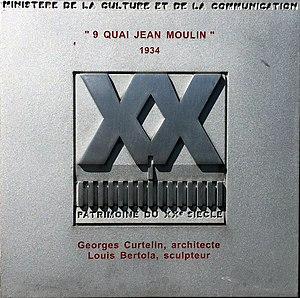
Plaque Patrimoine XXe au 9 quai Jean-Moulin à Lyon (Louis Bertola, Georges Curtelin).
L'immeuble des soieries Rosset est un immeuble en U d'habitation situé 9 quai Jean-Moulin à Lyon, historiquement conçu à destination des employés des soieries Rosset.
La liste des édifices labellisés « Patrimoine du xxᵉ siècle » de Lyon recense les édifices ayant reçu le label « Patrimoine du xxᵉ siècle » dans la ville de Lyon dans le Rhône en France. Au 27 mai 2013, ils sont au nombre de quarante-trois.